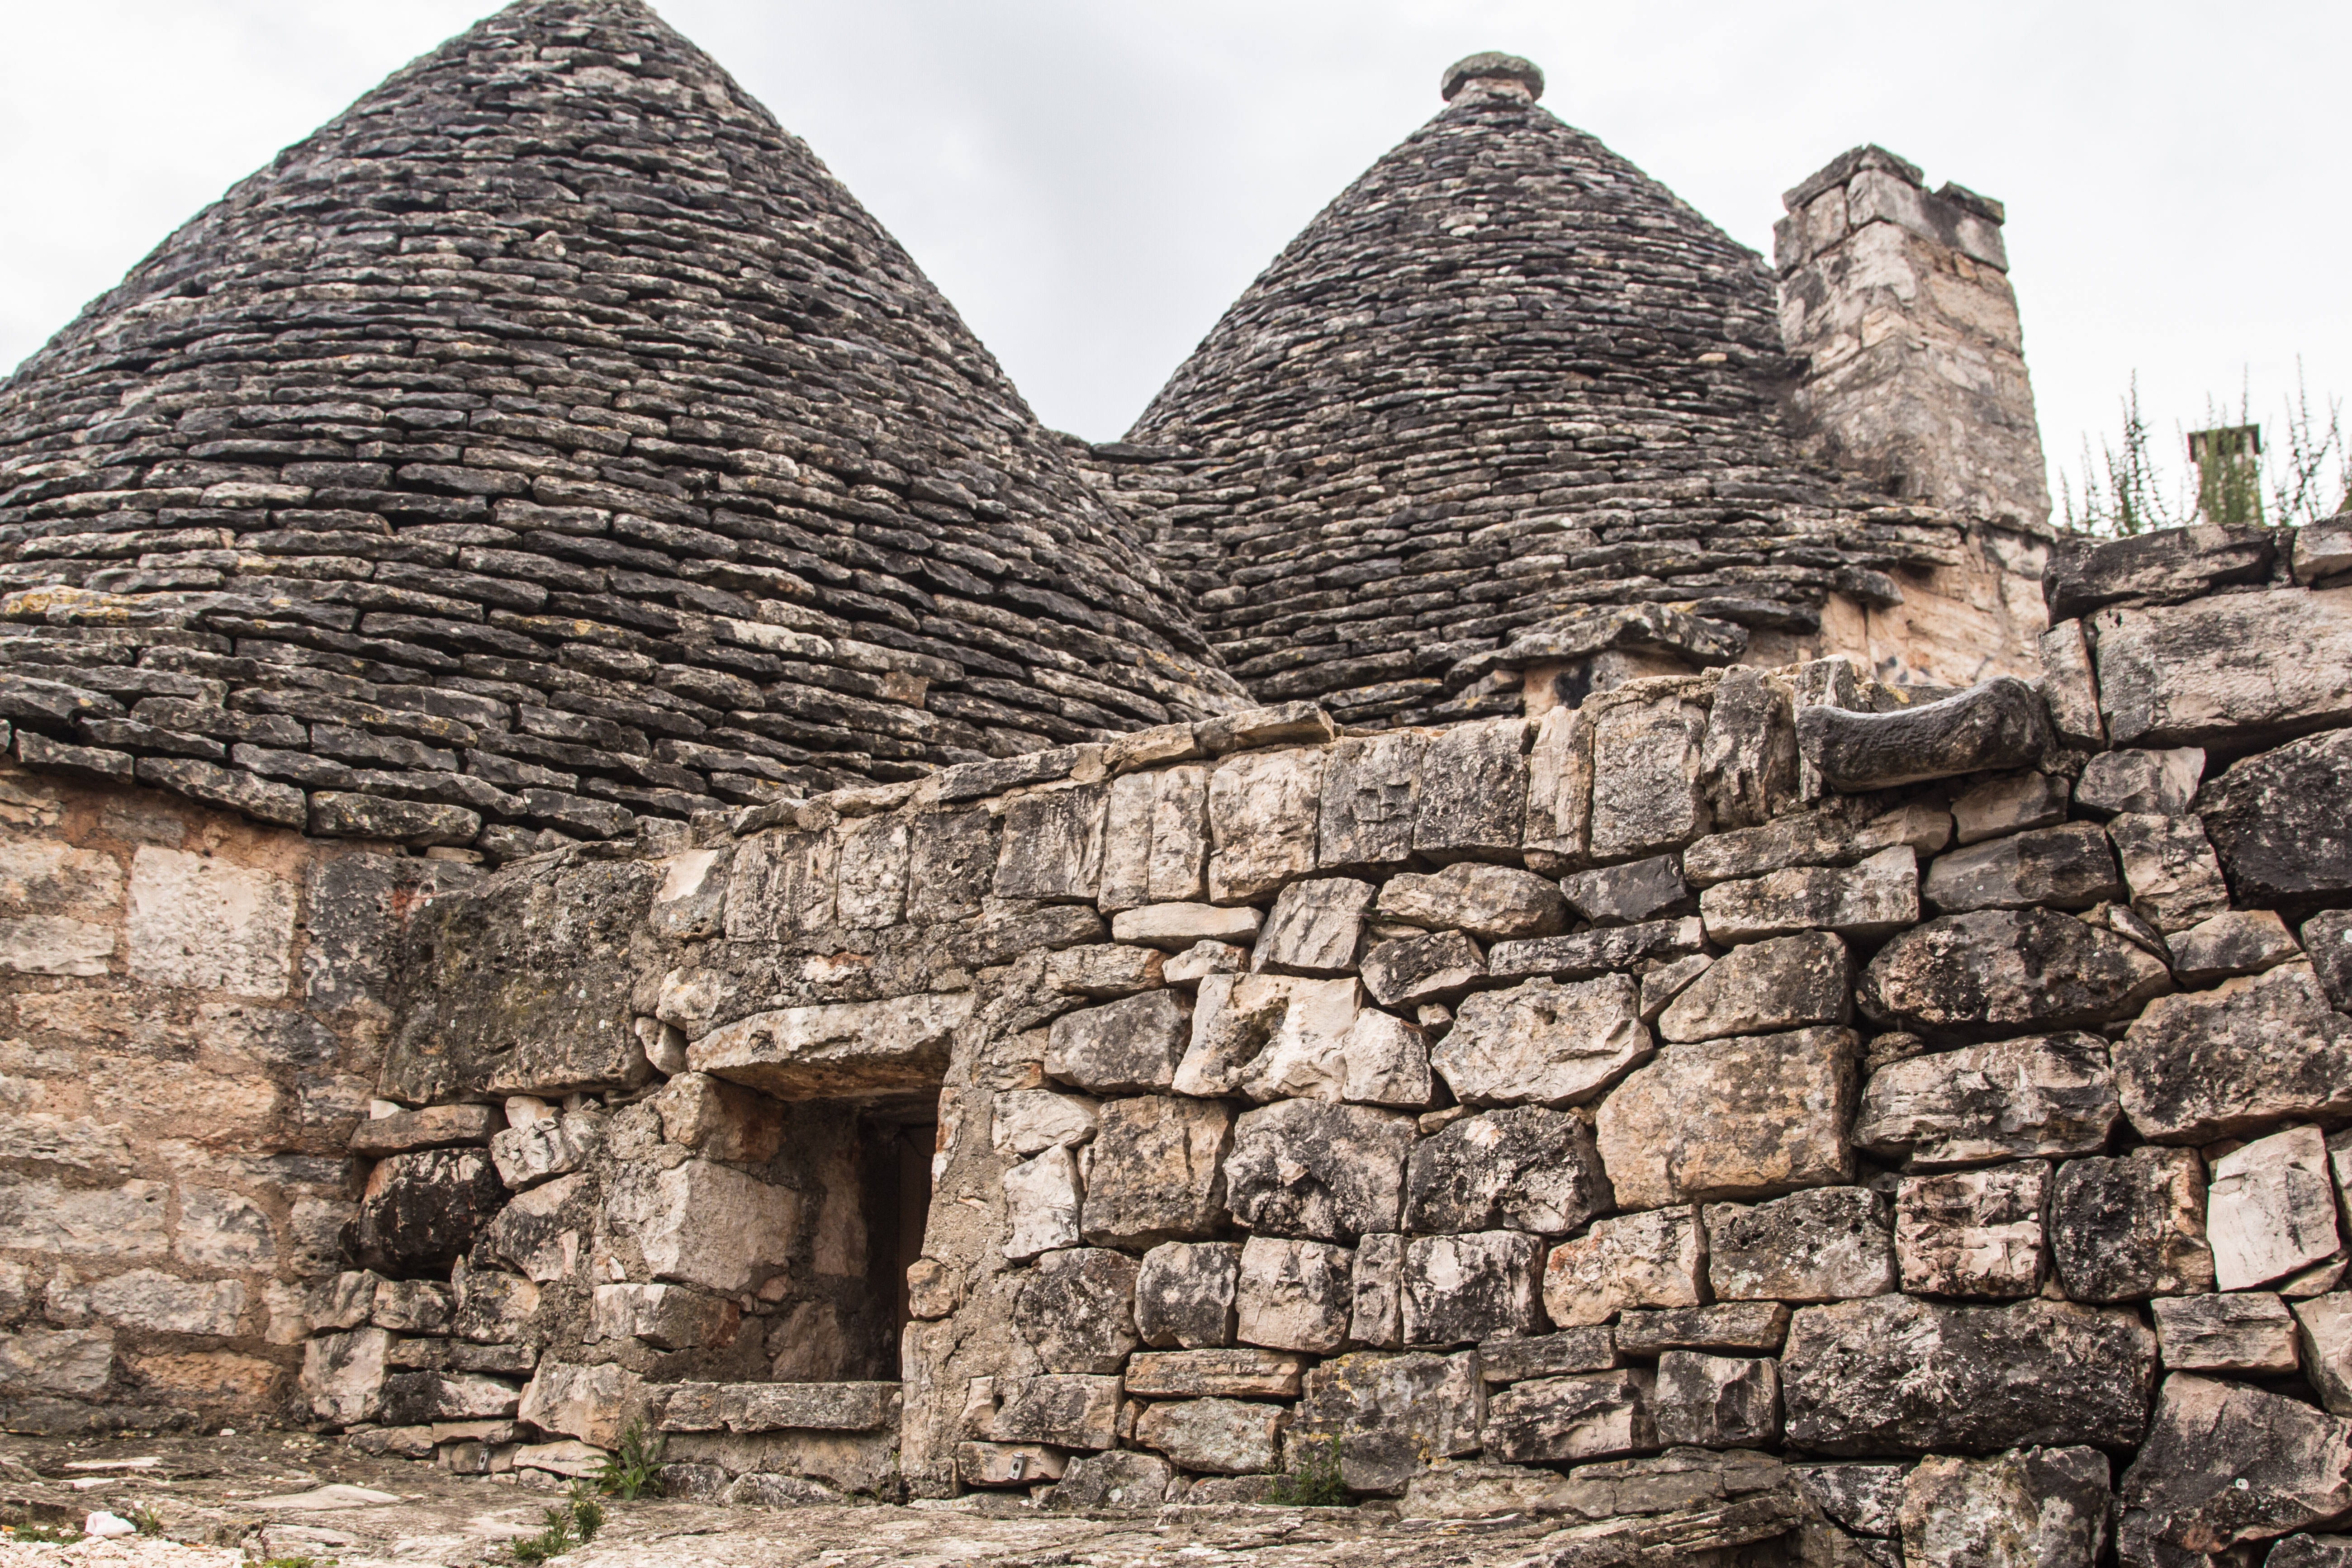
rock, building, wall, monument, landmark, stone wall, temple, ruins, badlands, history, wadi, archaeological site, stone house, unesco world heritage site, historic site, ancient history, trulli, maya civilization, appulien, trullis